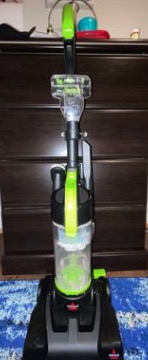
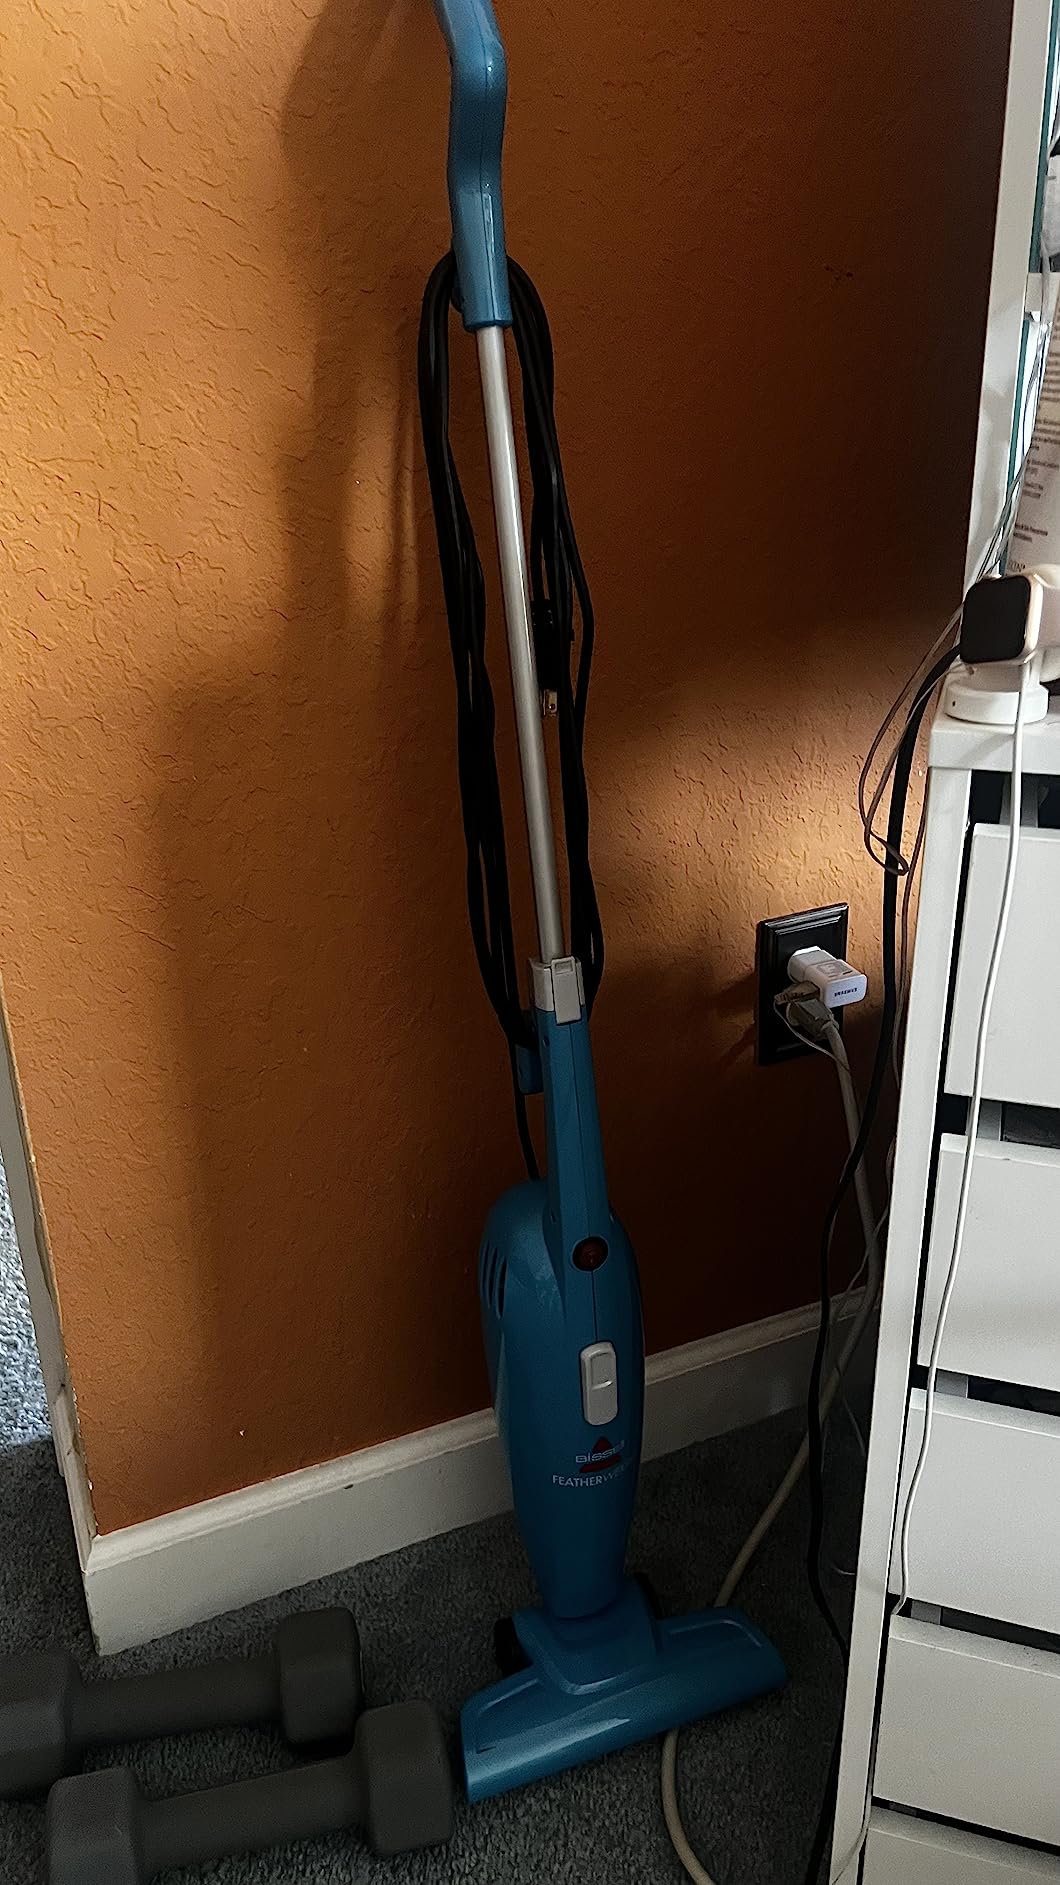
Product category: items_vacuum
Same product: no